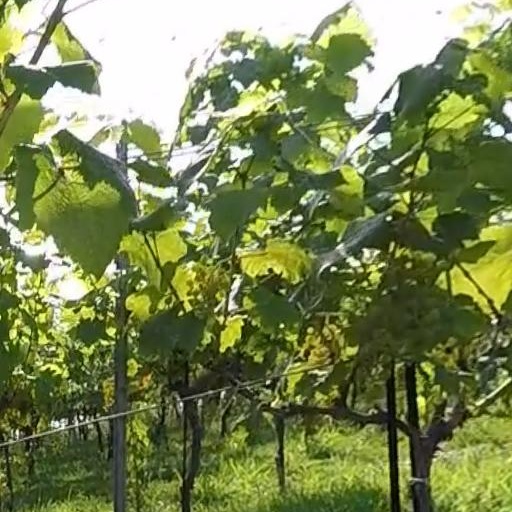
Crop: grape